Mashal (allegory)

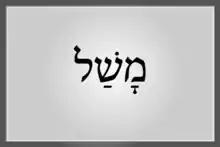
Mashal, Hebrew characters of the word for parable or allegory

A mashal (Hebrew: משל) is a short proverb or parable with a moral lesson or religious allegory, called a "nimshal". "Mashal" is used also to designate other forms in rhetoric, such as the fable and apothegm. Talmud Scholar Daniel Boyarin has recently defined משל as a process of "exemplification," seeing it as the "sine qua non" of Talmudic hermeneutics. He quotes "Song of Songs Rabba": "until Solomon invented the משל, no one could understand Torah at all." The phenomenon has been compared to the more recent phenomenon of sampling in modern popular music, especially hip-hop.